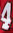
Number: 4